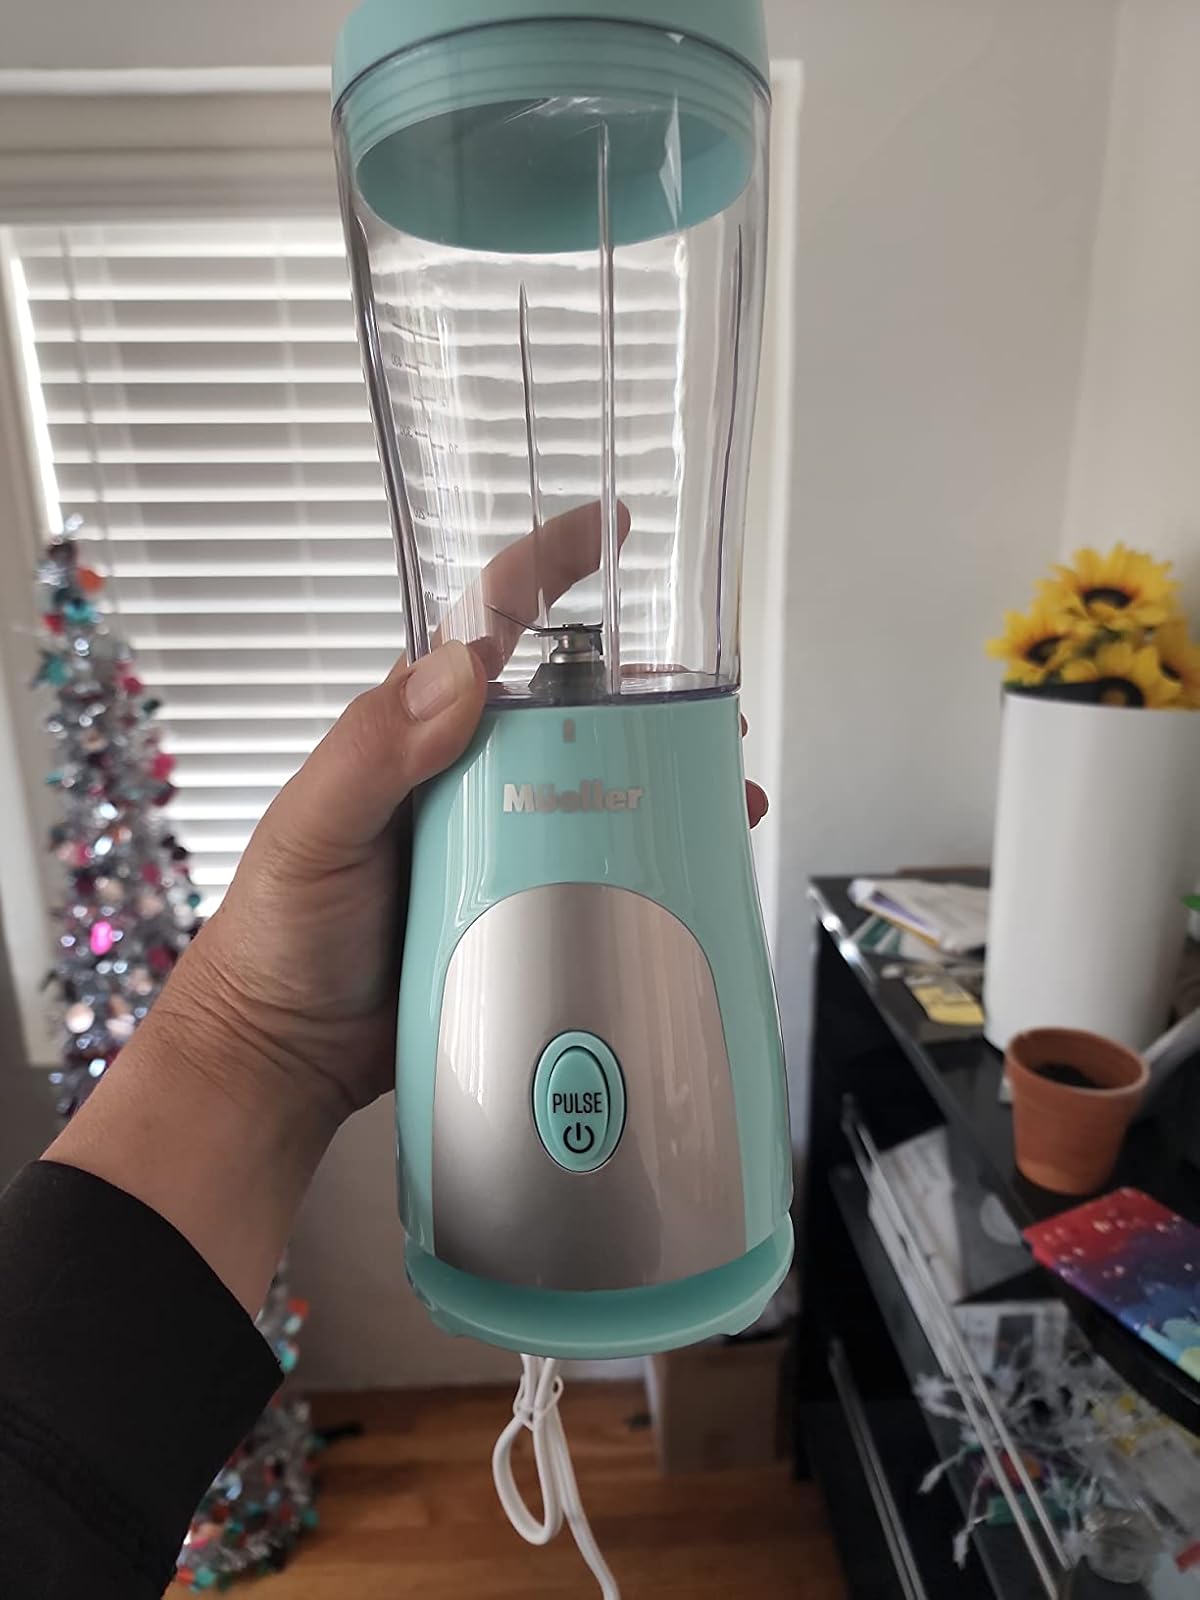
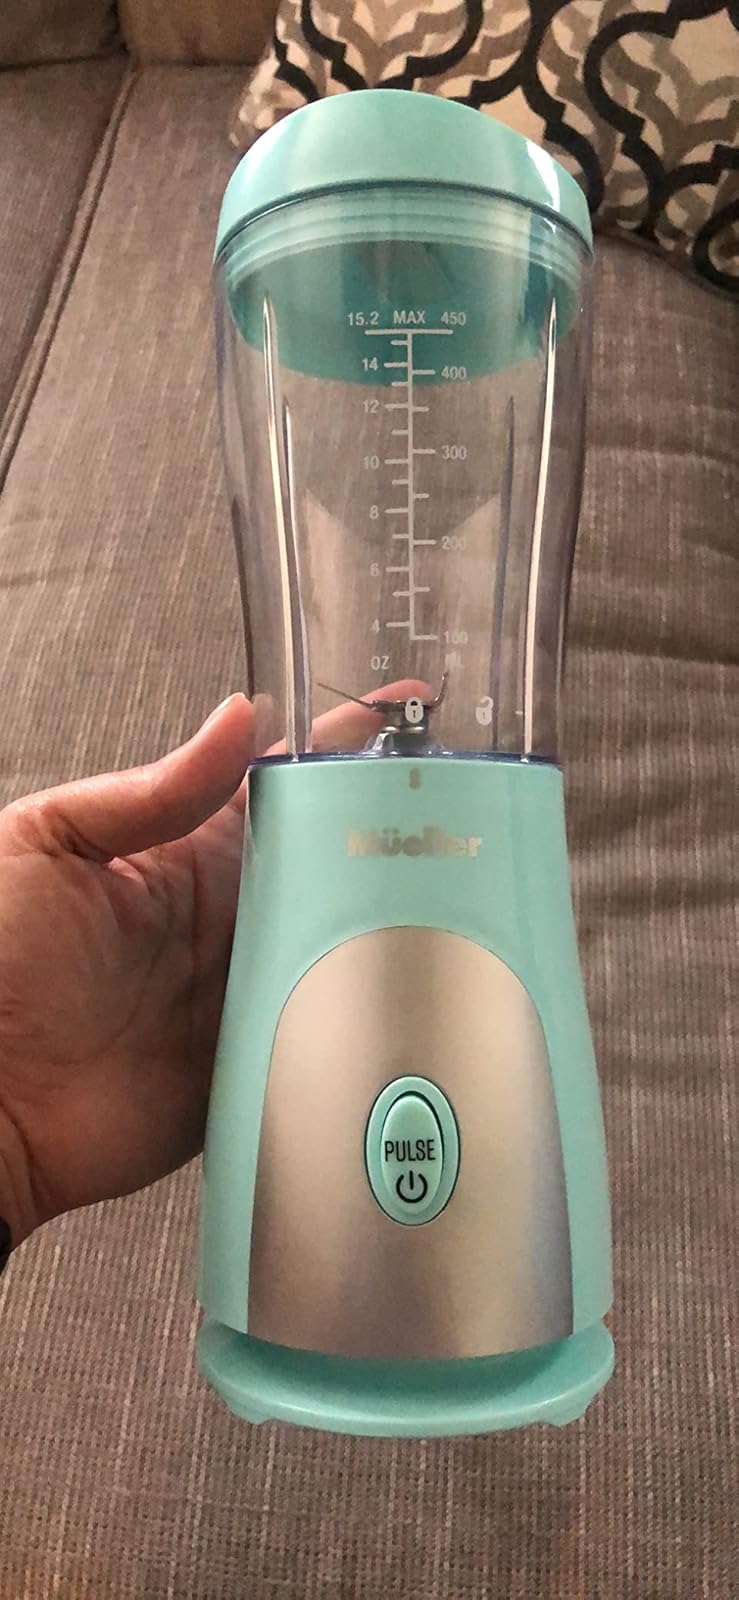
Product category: items_blender
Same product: yes